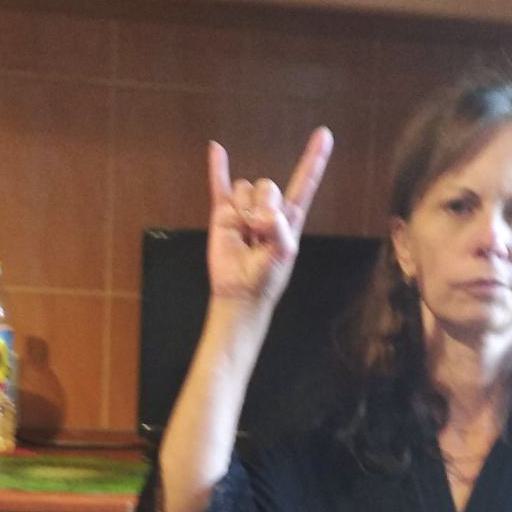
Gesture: rock